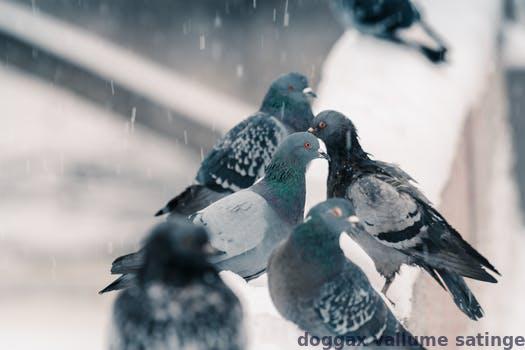
Label: Watermark